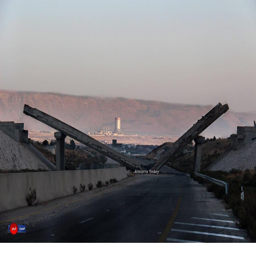
a collapsed bridge on the highway .